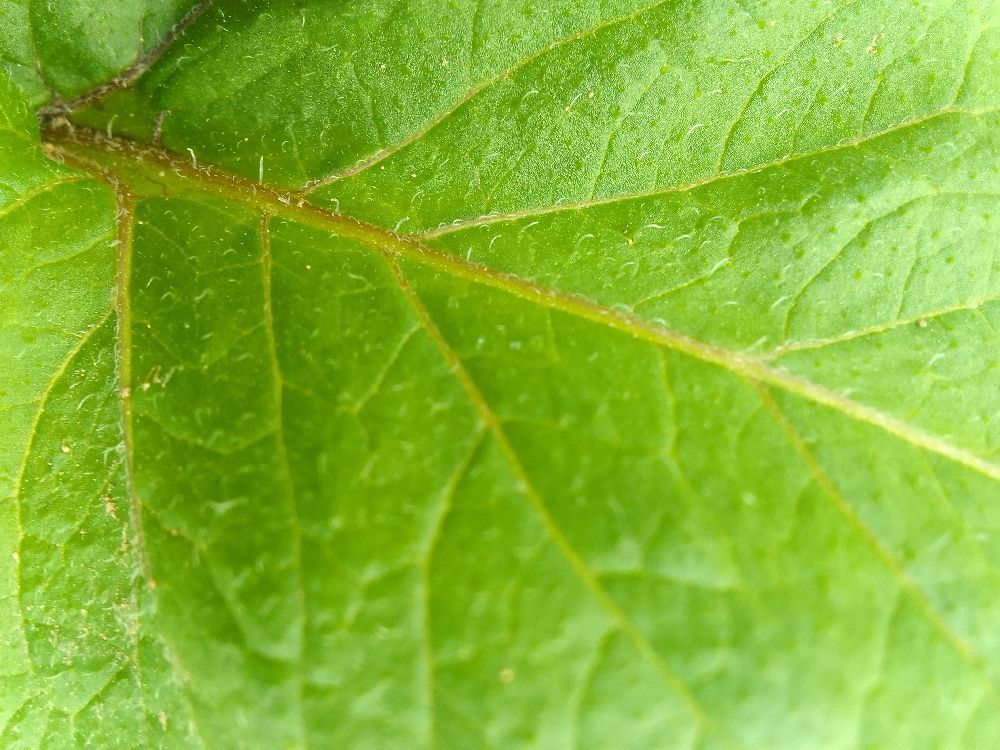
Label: Healthy